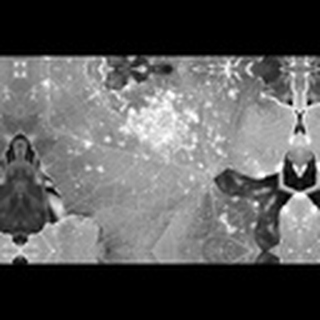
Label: cotton_powdery_mildew